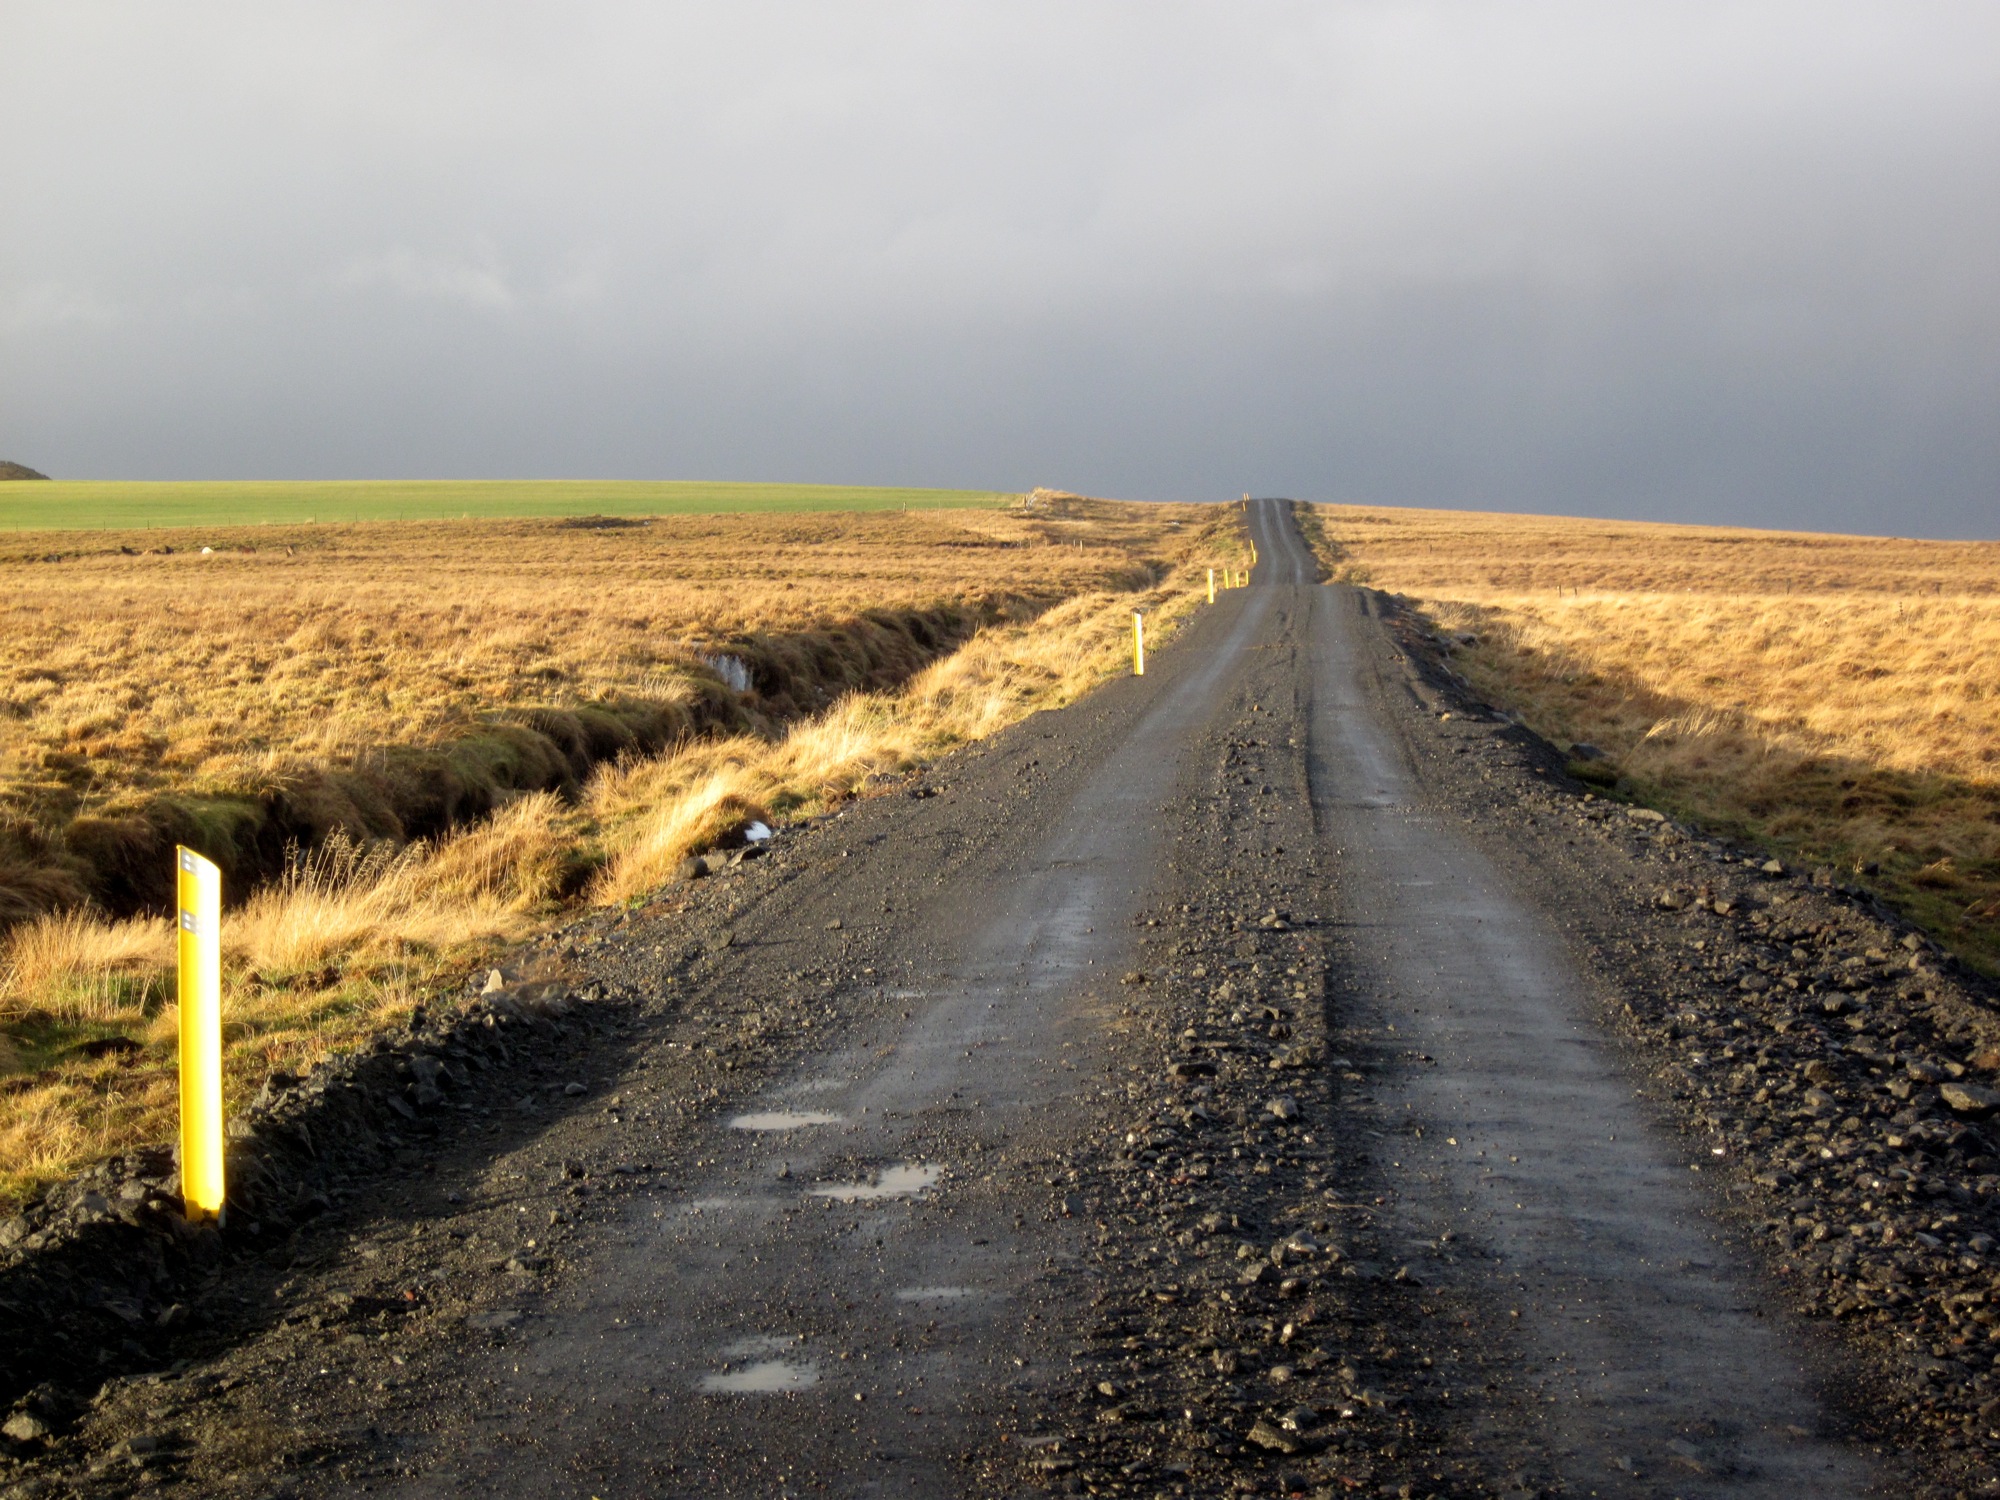
landscape, grass, horizon, road, field, prairie, hill, asphalt, dirt road, crop, soil, iceland, agriculture, plain, infrastructure, rural area, natural environment, grass family